Charles D. Mize

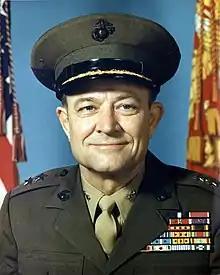
MG Charles D. Mize, USMC

Charles Davis Mize (December 4, 1921 – December 10, 1998) was a highly decorated officer of the United States Marine Corps with the rank of major general. He was decorated with the Navy Cross, the United States military's second-highest decoration awarded for valor in combat, during Korean War. Mize completed his career as commanding general, 1st Marine Division. His son, David M. Mize, also served in the Marines and reached the rank of major general as his father did.